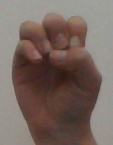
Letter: ha